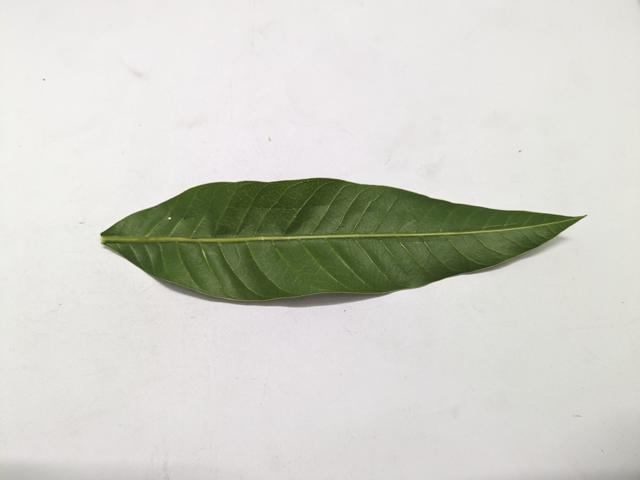
Mango leaf variety: Chaunsa